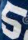
Number: 5